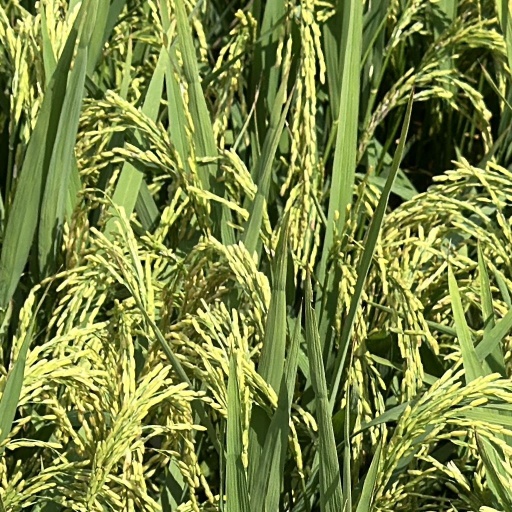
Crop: rice